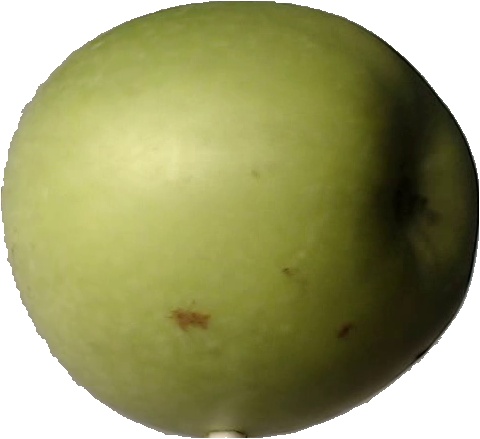
Label: apple_granny_smith_1